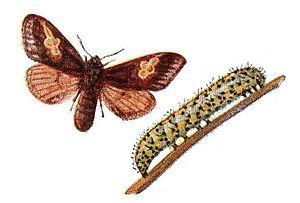
Diloba caeruleocephala
Les Dilobinae sont une sous-famille de lépidoptères nocturnes de la famille des Noctuidae. Elle ne compte qu'un seul genre selon certains auteurs, et deux genres selon d'autres.